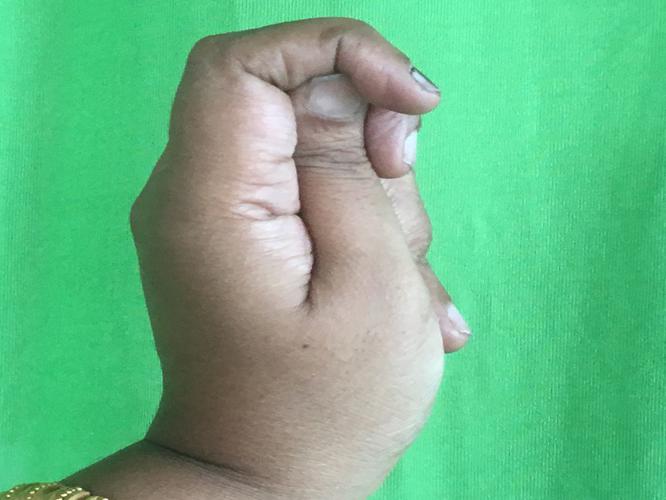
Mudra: Katakamukha_2
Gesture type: single_hand